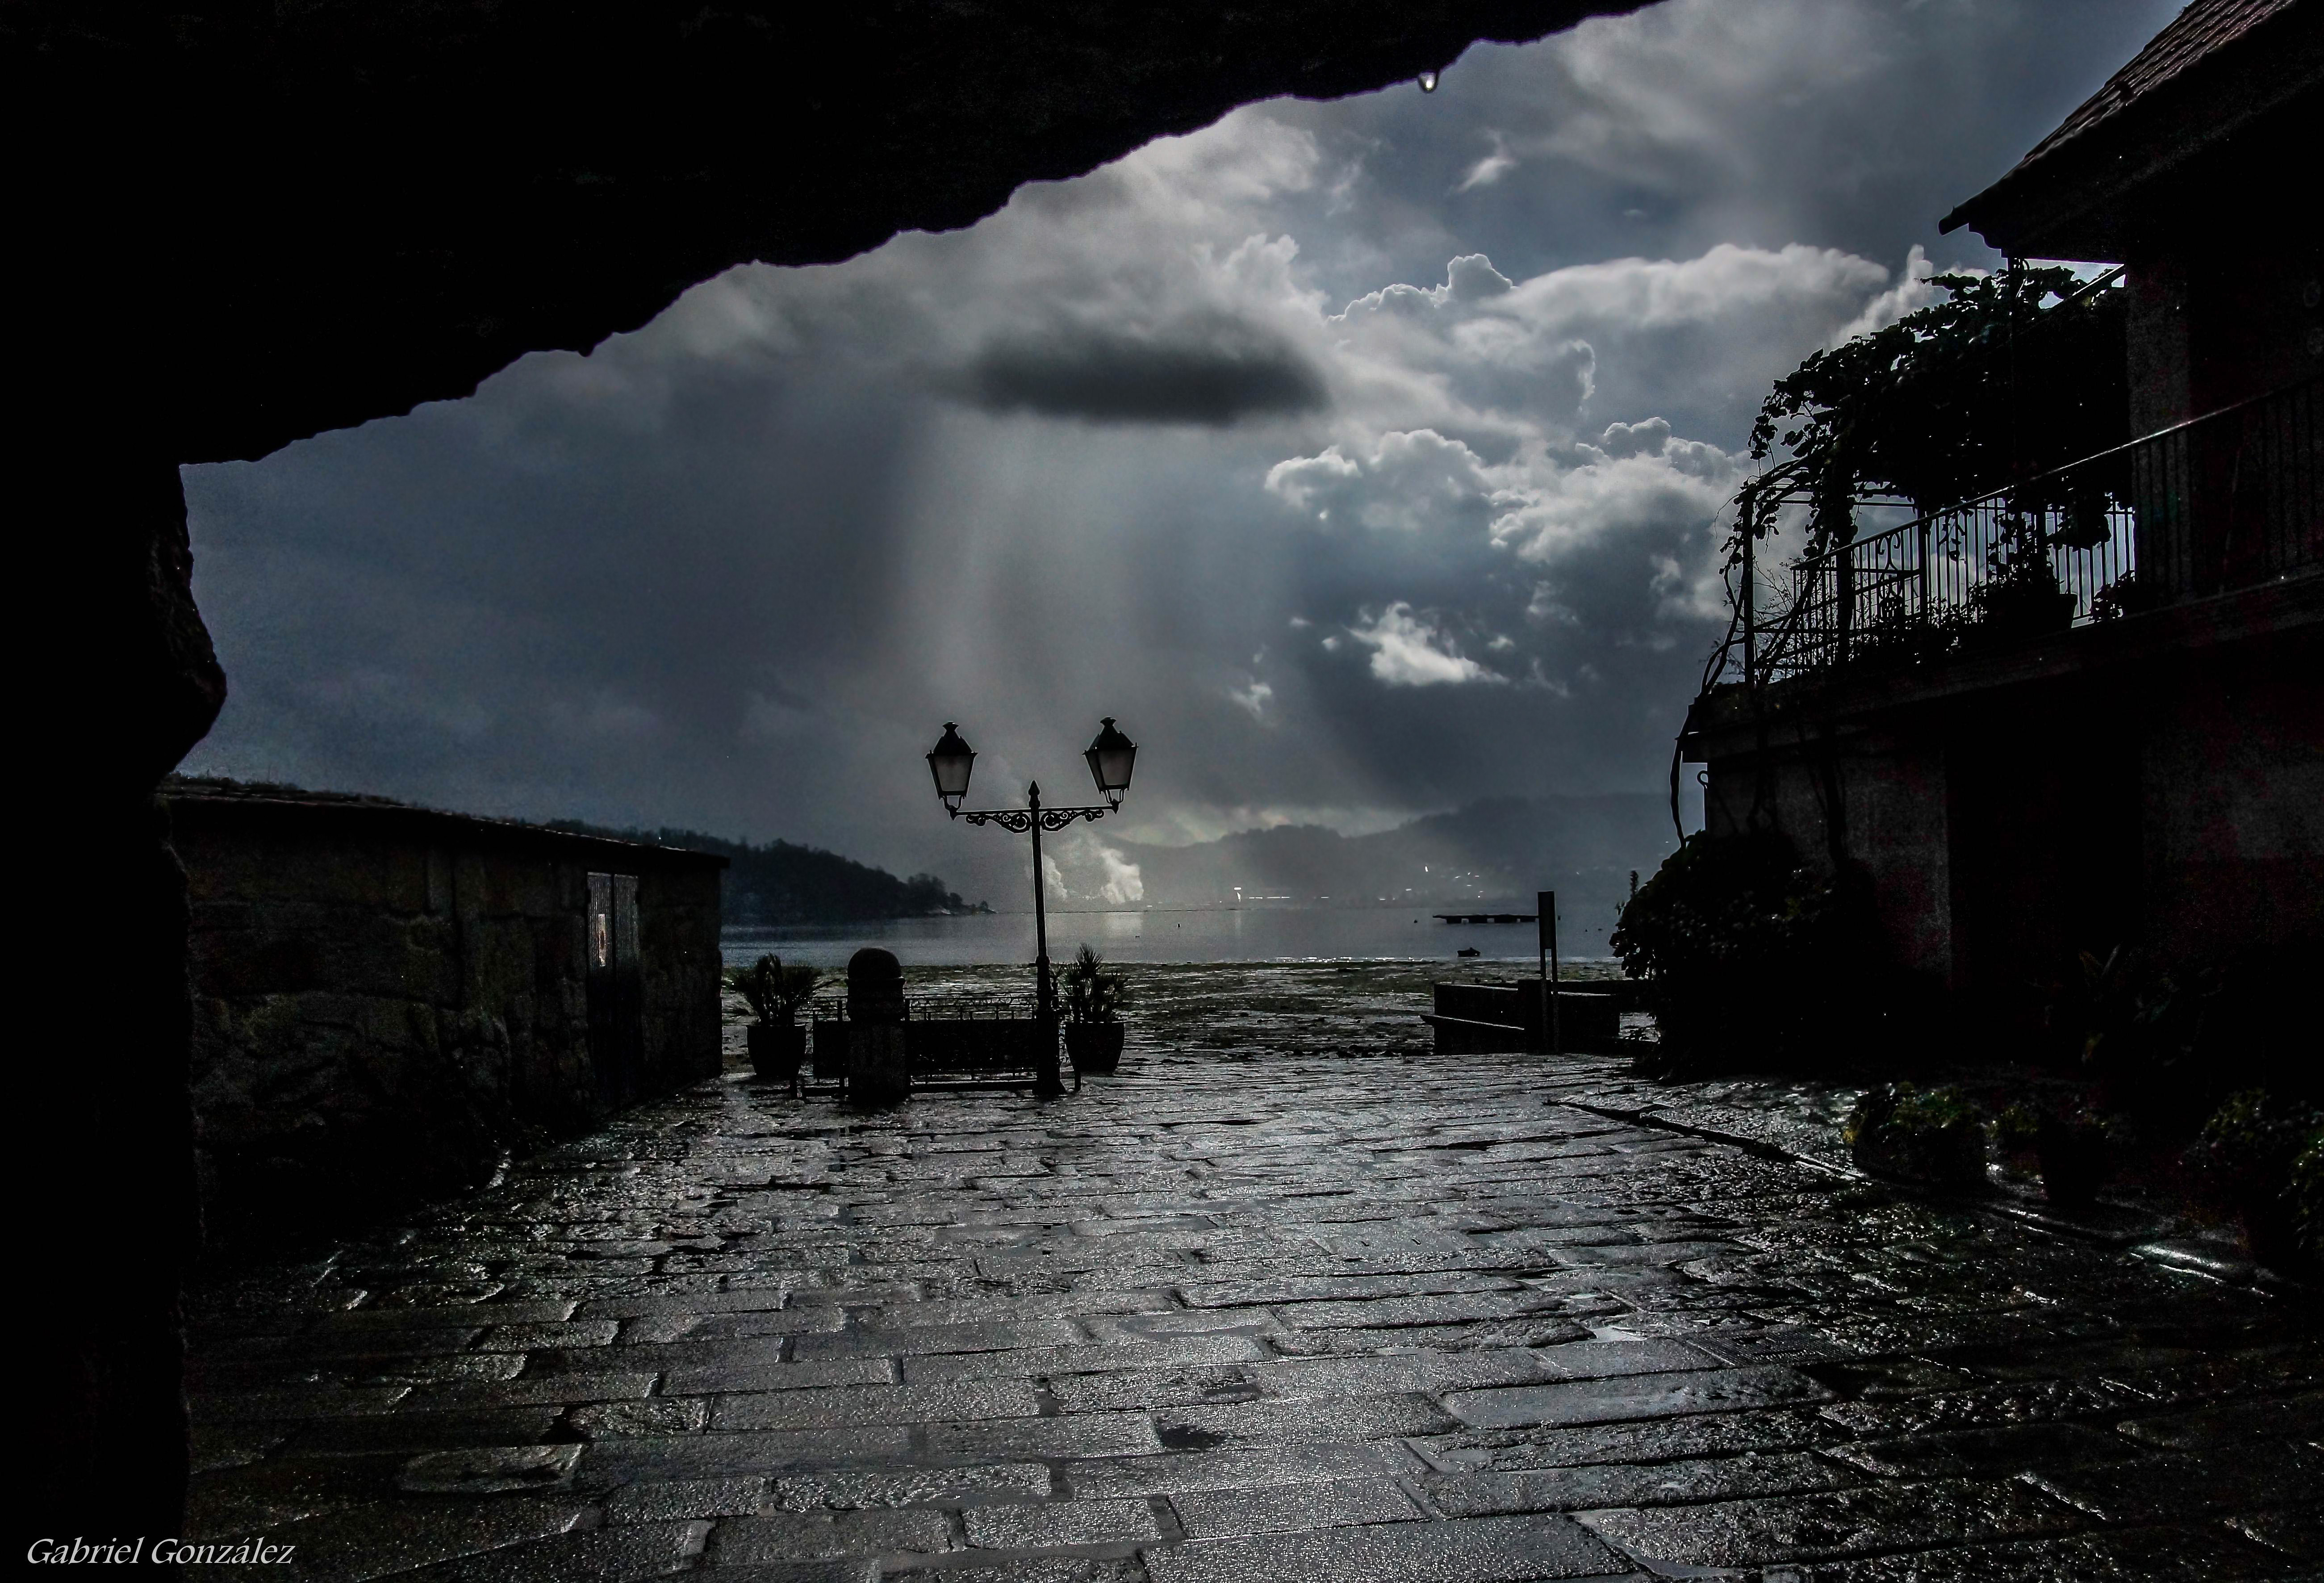
landscape, light, cloud, sky, night, photo, dusk, evening, reflection, weather, darkness, monochrome, moonlight, spain, espaa, galicia, pontevedra, combarro, paisajes, tamron18270mmpzd, tamron18270, a77, g, screenshot, ggl1, gaby1, xovesphoto, sonya77, gabrielcorua, xelodegalicia, 18270, sonya77v